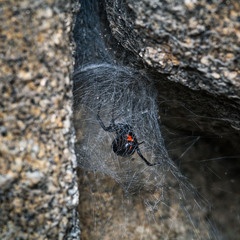
Species: Lactrodectus_hesperus